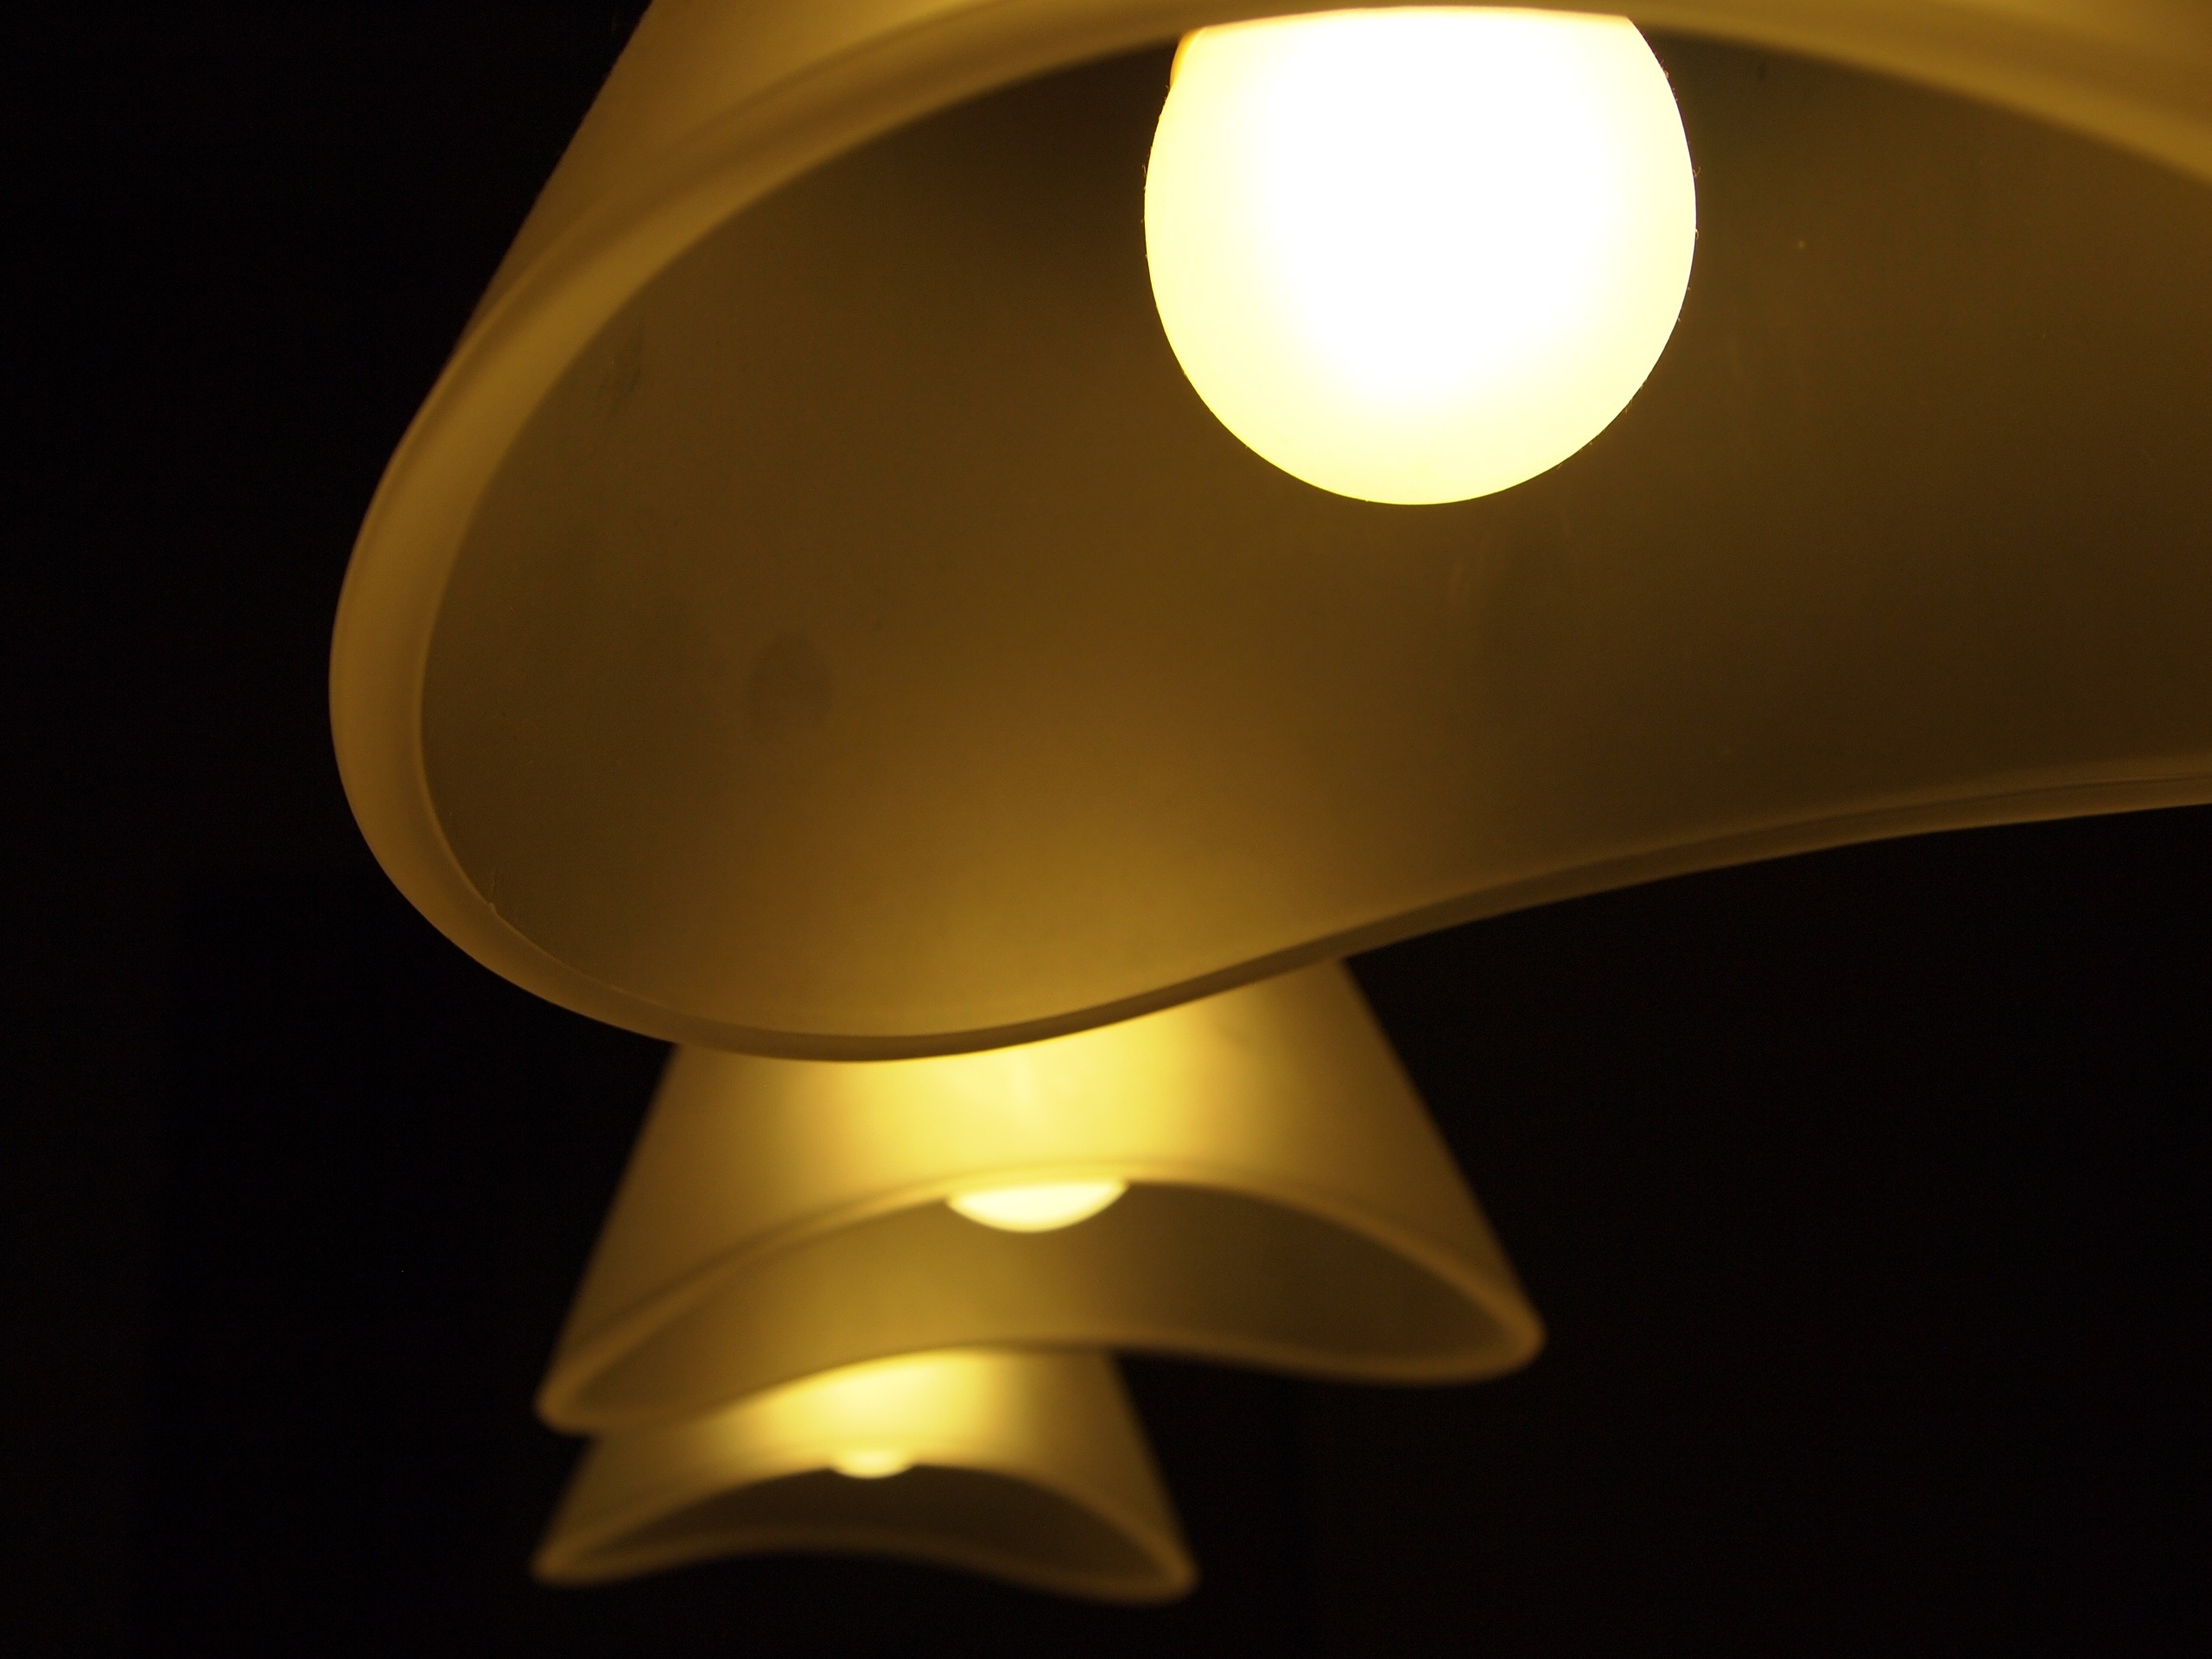
light, night, lamp, lampshade, light bulb, lighting, lights, focus, light fixture, penumbra, product design, incandescent light bulb, lighting accessory